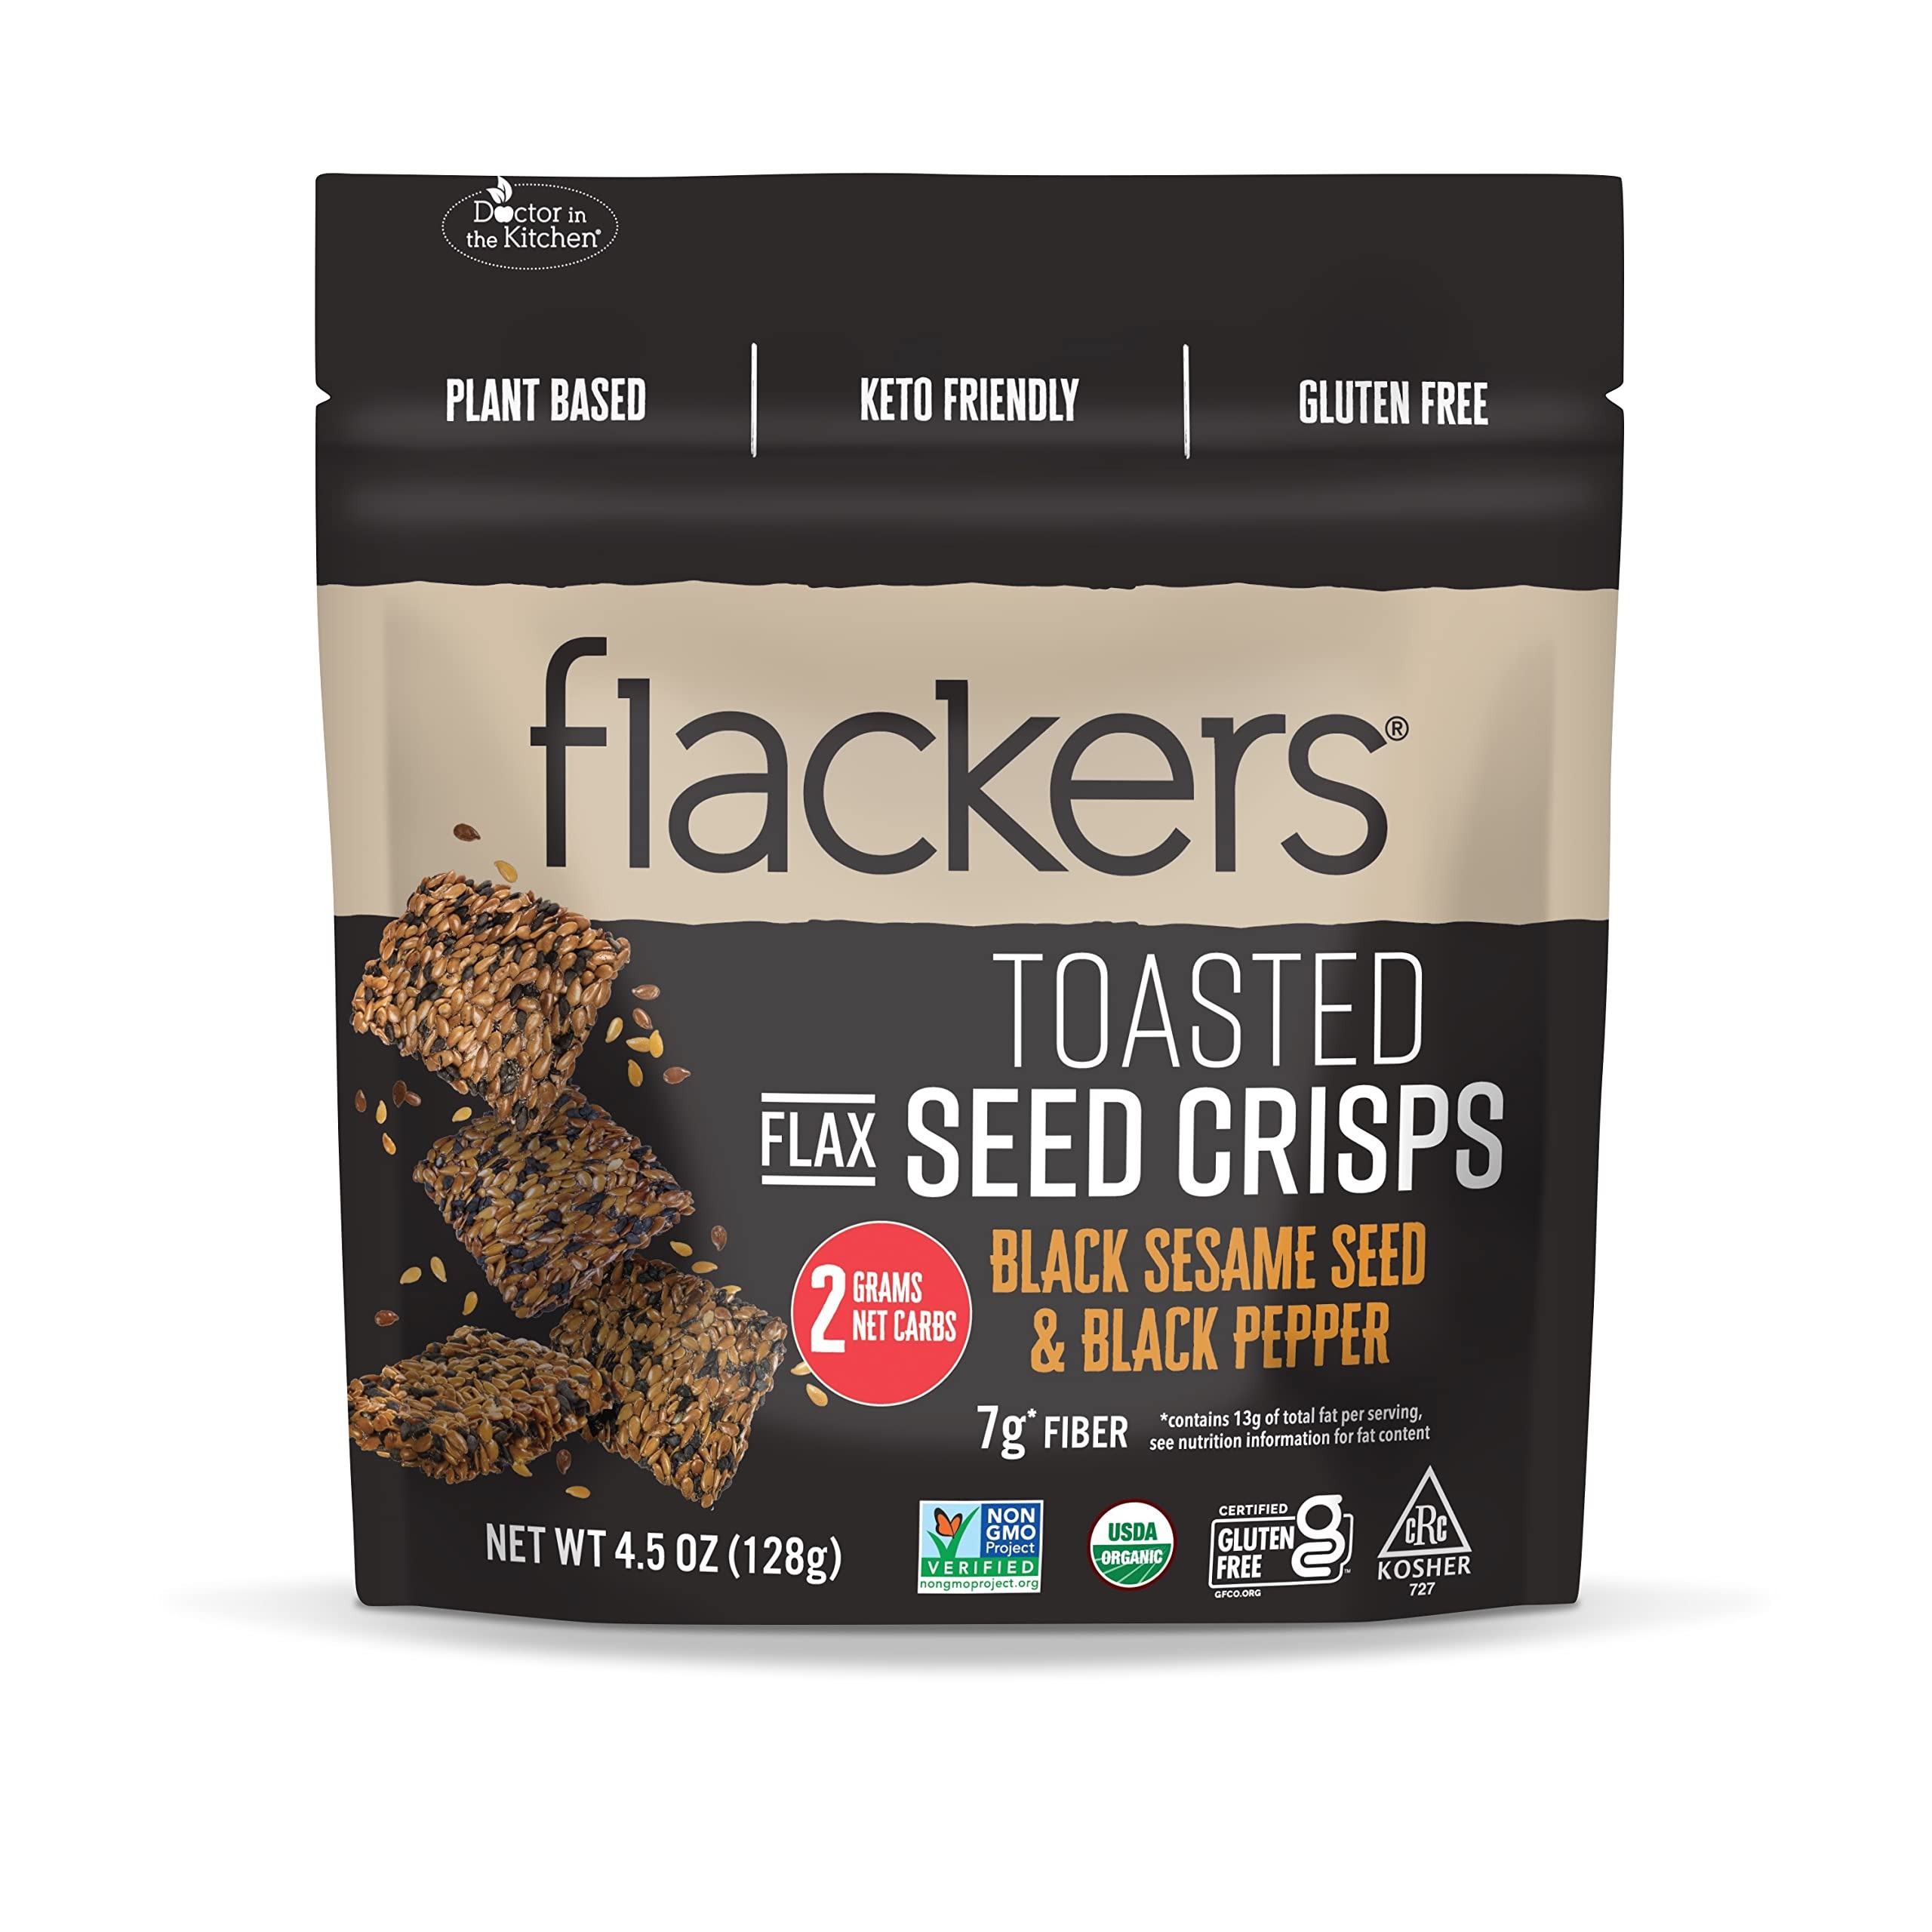
Item Name: Flackers Toasted Seed Crisps, Black Sesame Seed and Black Pepper, 4.5 ounces
Bullet Point 1: TOASTY, LOW CARB CRUNCH: A toasty mix of superseed goodness with a crispy, peppery finish; USDA Organic, Kosher, Non-GMO Prject verified, Low Carb, Keto Super Snacks; Pack of 1
Bullet Point 2: PLANT BASED, KETO FRIENDLY, GLUTEN FREE: GFCO certified; Toasty crunch for a Keto diet; 7g of Fiber per serving; 2 Net Carbs per serving
Bullet Point 3: SIMPLE, NUTRIENT-RICH INGREDIENTS: flaxseed, black sesame seed, apple cider vinegar, black pepper and sea salt; Flaxseeds are packed with fiber, Omega 3's, plant lignans, vitamins and minerals like magnesium and thiamine
Bullet Point 4: HOW WE MAKE FLACKERS: Early germination of flaxseed increases nutritional value, making them easier to digest and absorb; Flackers are dehydrated at low temps to preserve nutritional value for crispy, crunchy snacking
Bullet Point 5: DR. IN THE KITCHEN: Our mission is to inspire healthy lifestyles by crafting nutritionally rich snacks using high-quality, plant-based, organic ingredients. Flackers were originally developed by a doctor for gluten-free patients. We maintain our own manufacturing and are a collaborative member of the rich and thriving food entrepreneurial community of the MidWest.
Value: 4.5
Unit: Ounce

Price: 20.24